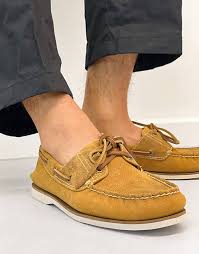
Label: Boat